Weary Willie's Rags

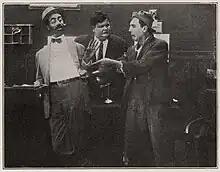
Ben Walker, "Babe" Hardy, and Harry Lorraine in a publicity still from "Weary Willie's Rags"

Weary Willie's Rags is a 1914 American silent film featuring Oliver Hardy.